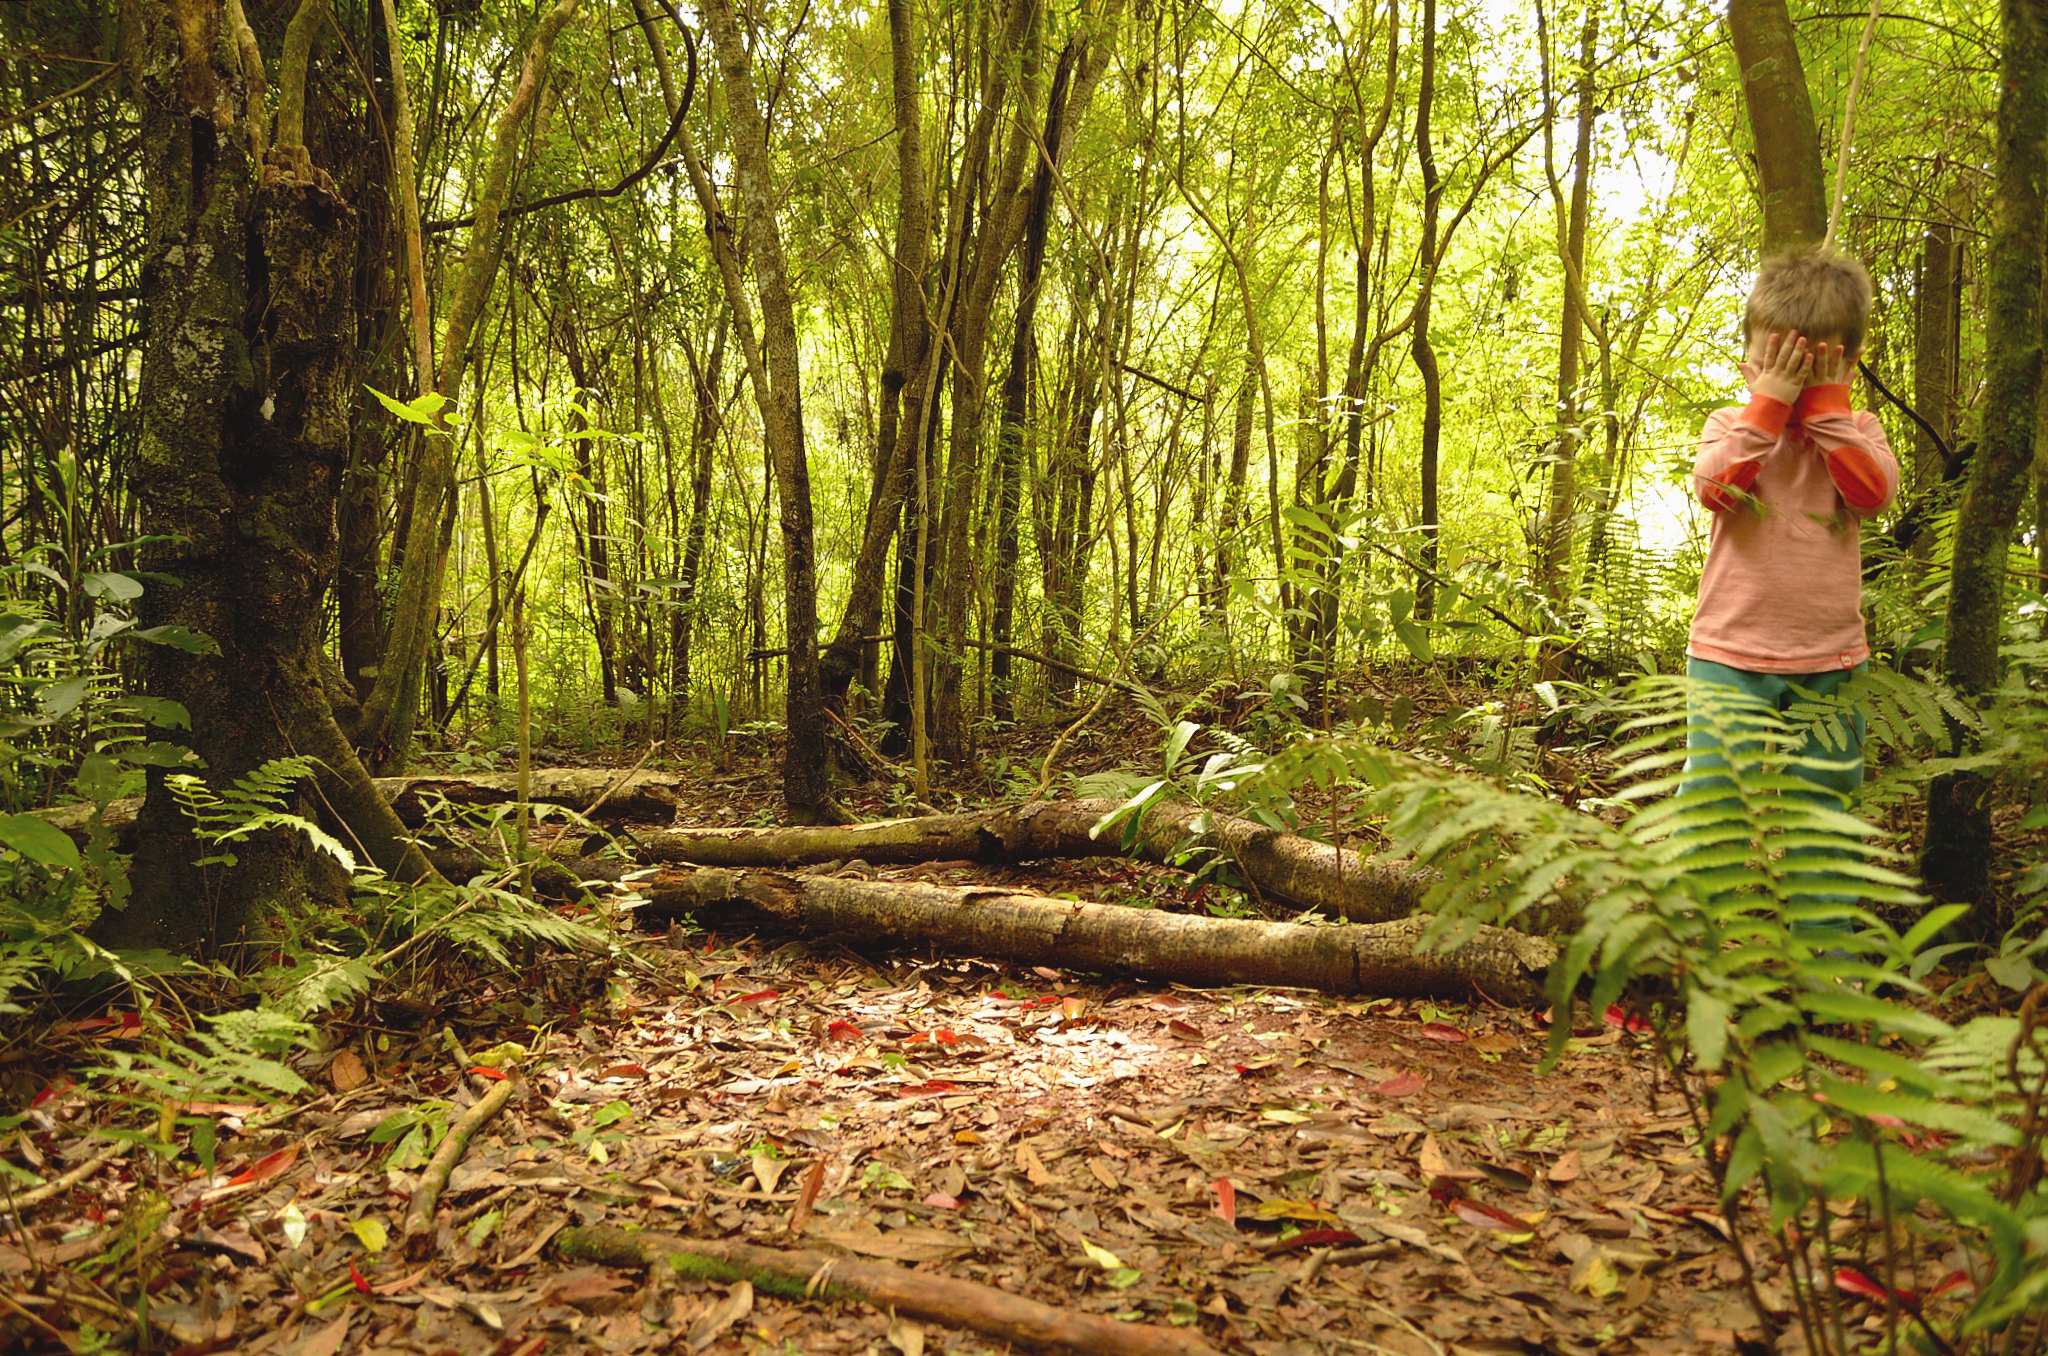
tree, nature, forest, wilderness, plant, trail, sunlight, leaf, green, jungle, autumn, botany, season, rainforest, deciduous, wetland, arboles, verde, woodland, eldorado, misiones, selva, enzo, habitat, ecosystem, biome, old growth forest, natural environment, woody plant